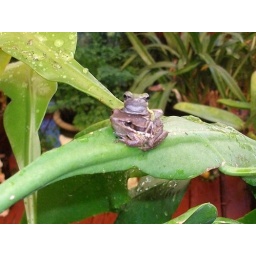
Two Slender tree frogs a brown one and a green one in my garden this afternoon.